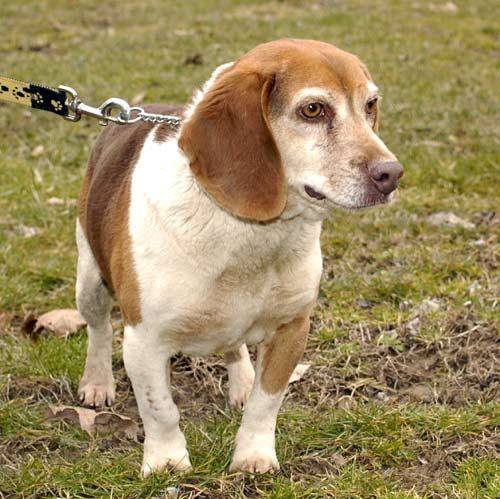
Label: dog